Bernard Gilpin

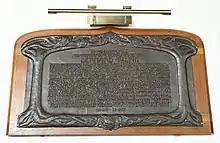
Memorial of 1901 by the Keswick School of Industrial Art in St. Cuthbert's Church, Kentmere

He was not satisfied with the Elizabethan settlement, had great respect for the Church Fathers, and was with difficulty induced to subscribe. The views of Archbishop Sandys on the Eucharist horrified him; but on the other hand he maintained friendly relations with Bishop Pilkington and Thomas Lever, and the Puritans had some hope of his support.